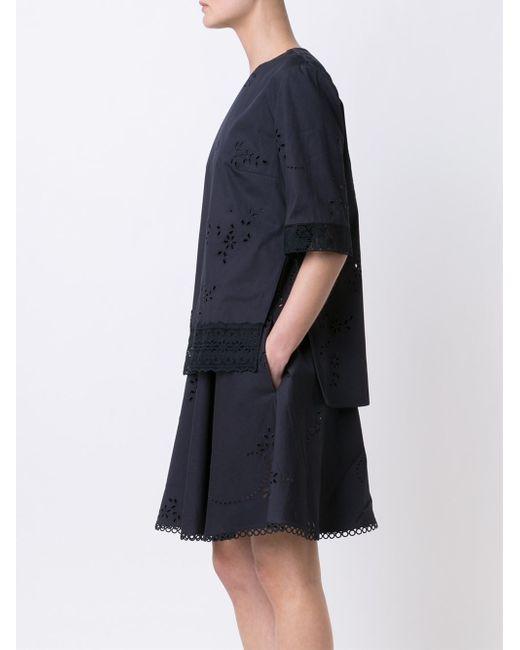
zweiteiliges Set, schwarz, beides aus besticktem Baumwollstoff, ellenbogenlange Bluse, mit Spitze am Rand, weit ausgestellter Rock, ideal für Sommer und Strand